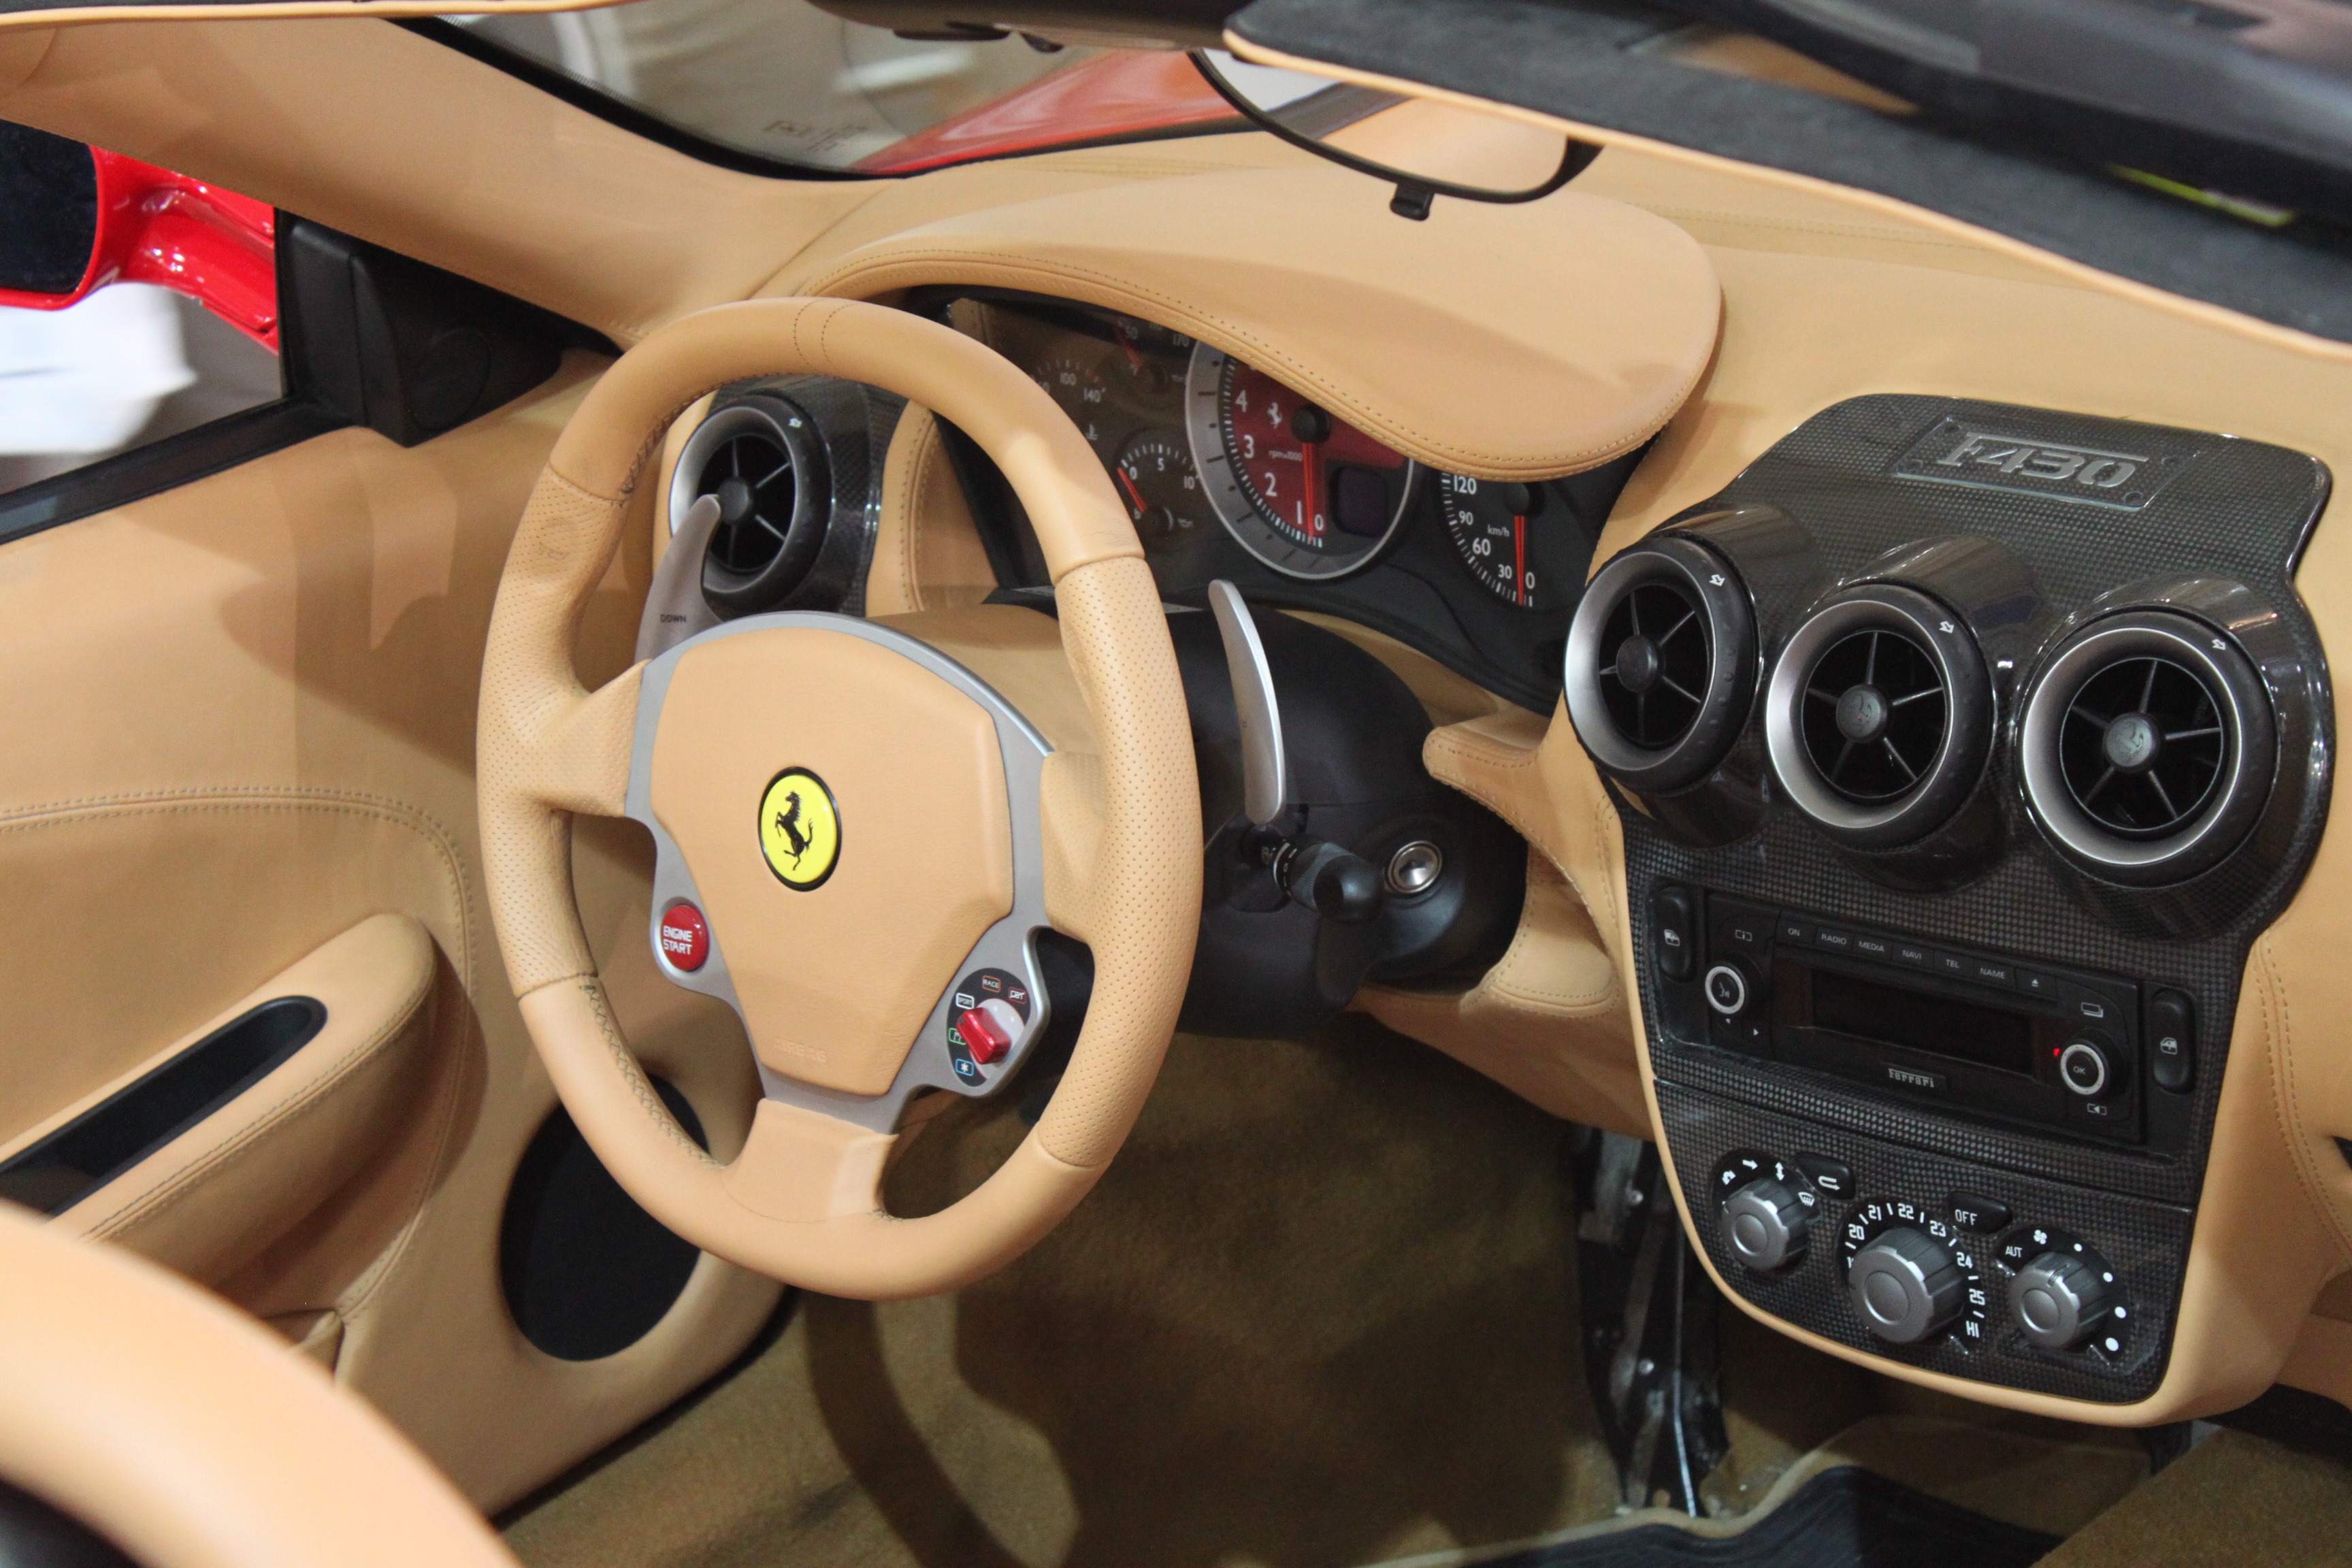
car, wheel, vehicle, auto, steering wheel, cockpit, sports car, supercar, ferrari, city car, auto show, land vehicle, automobile make, automotive exterior, automotive design, luxury vehicle, steering part, ferrari f430